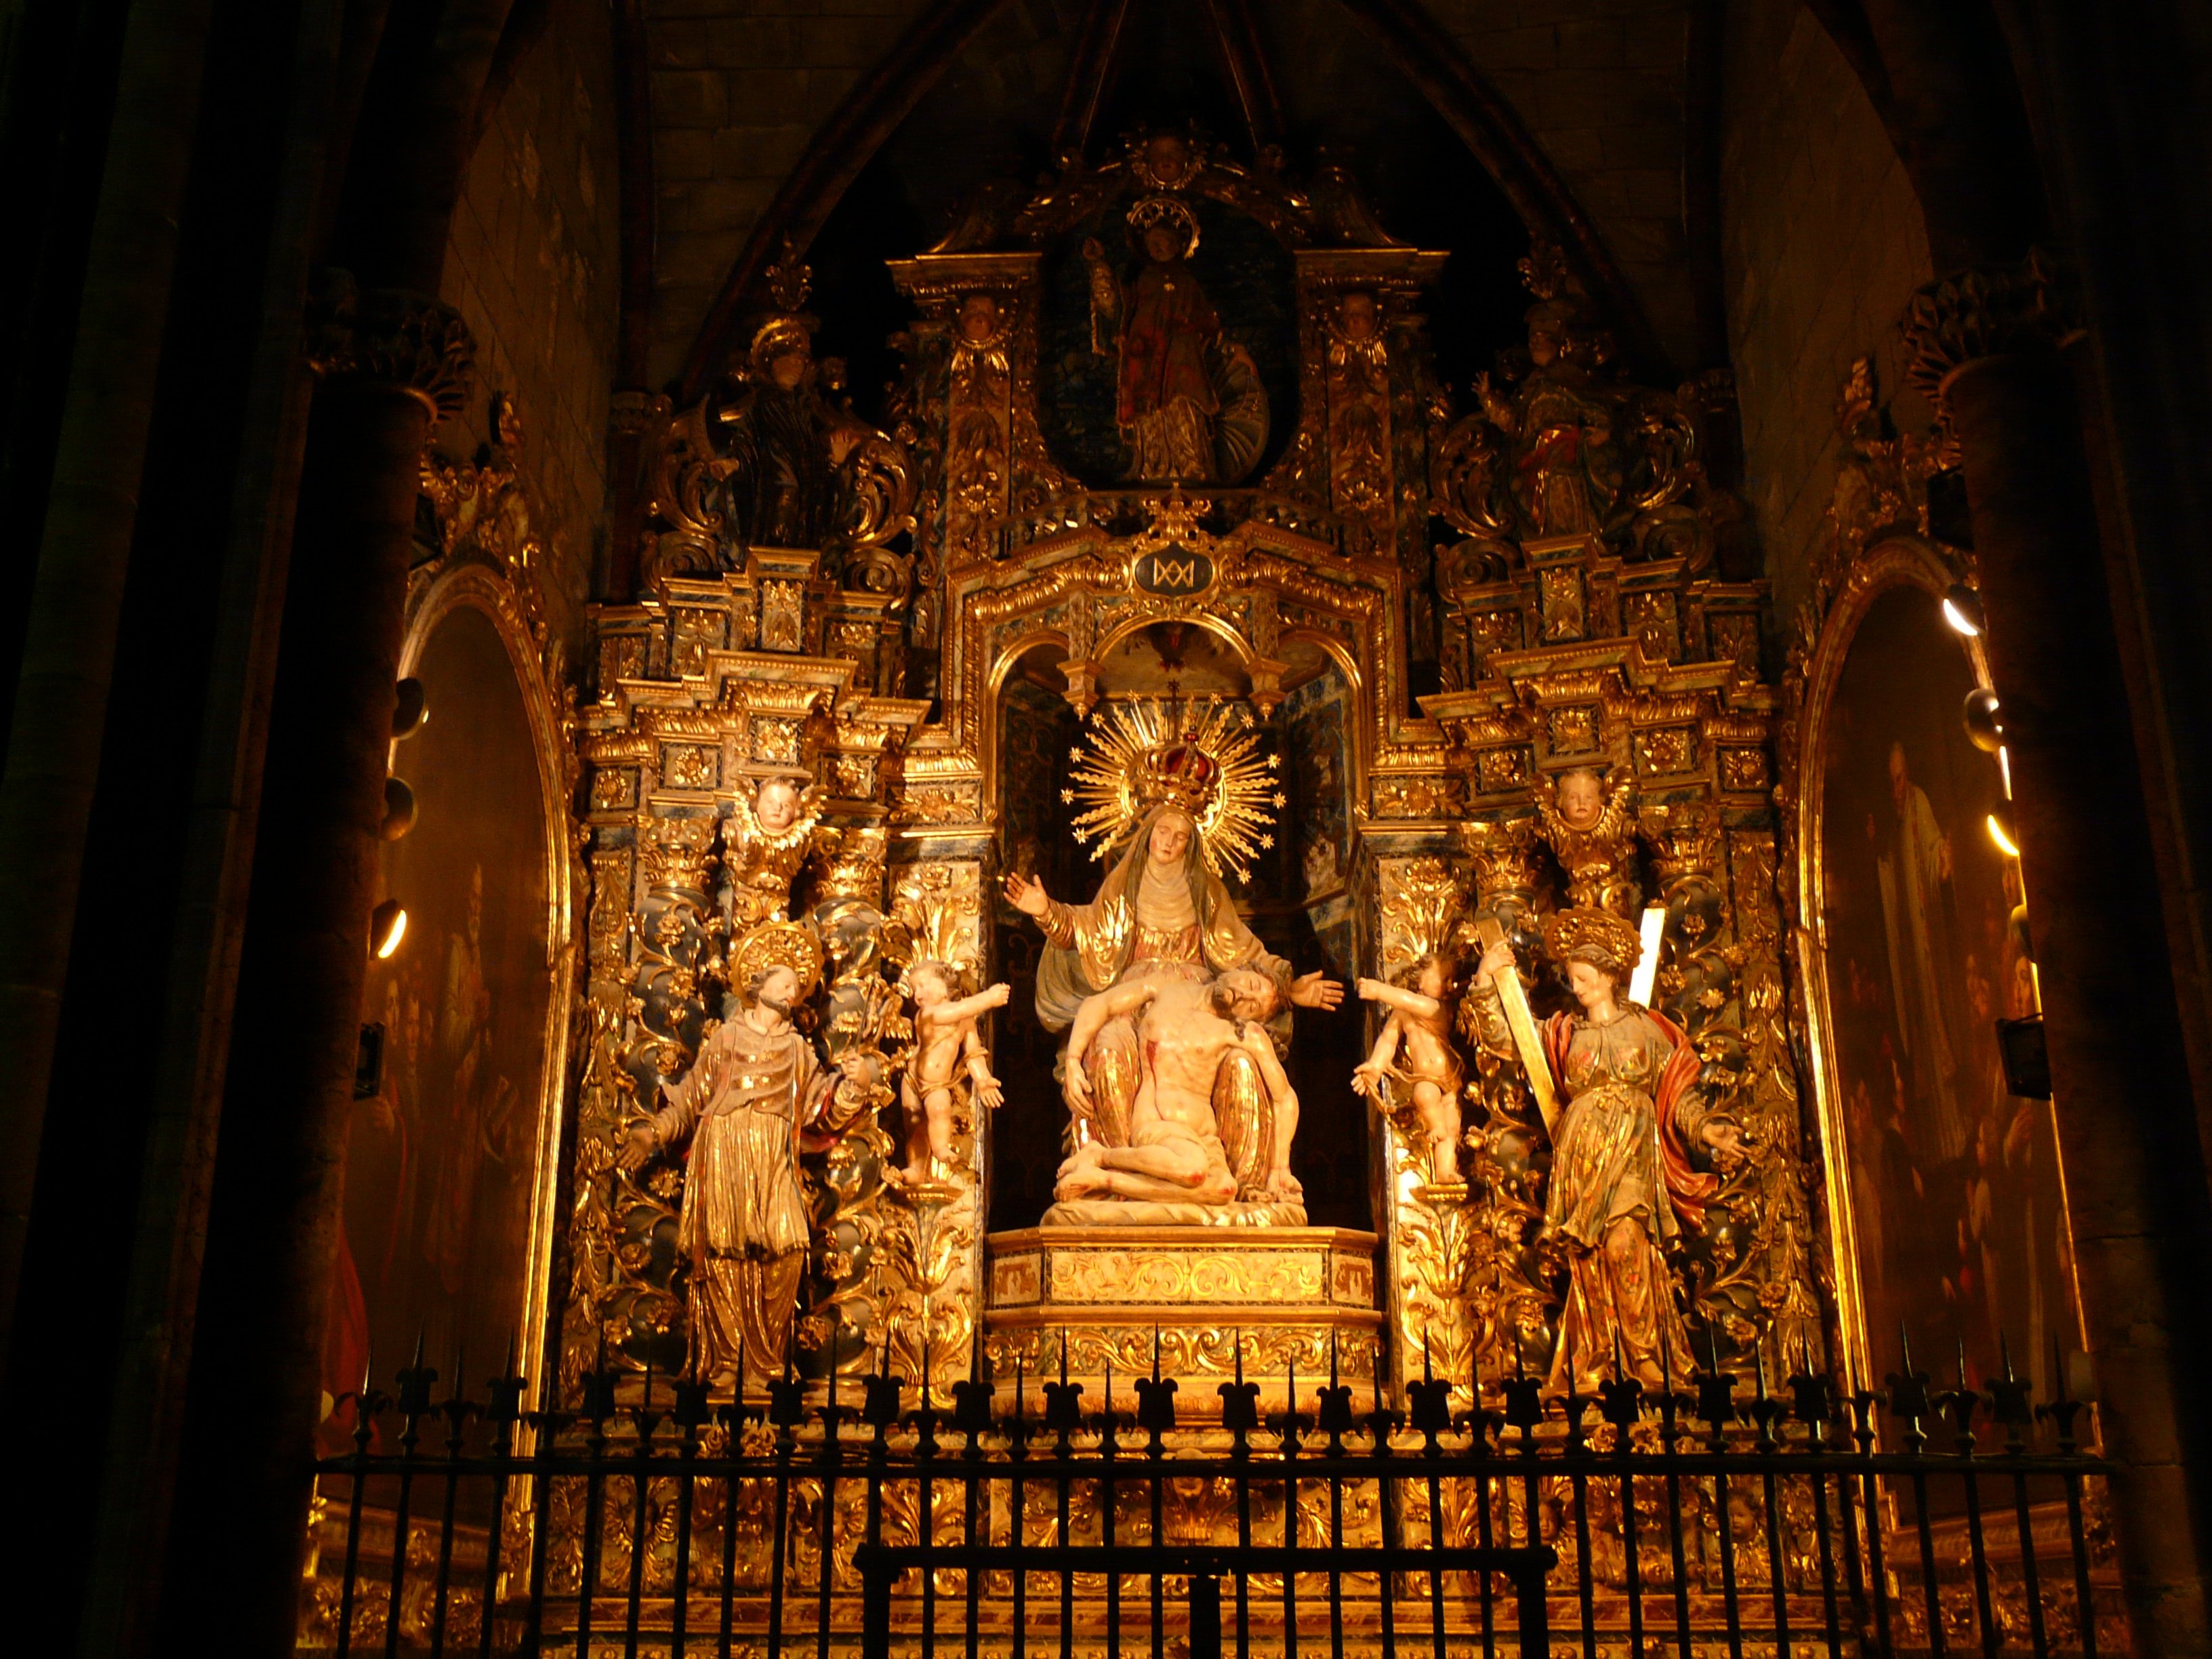
light, building, religion, church, cathedral, place of worship, christ, figure, gold, temple, altar, jesus, christianity, basilica, holy maria, ancient history